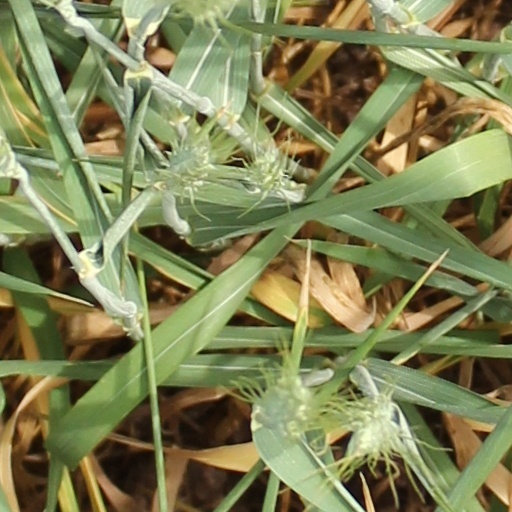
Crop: wheat